Endeavour (crater)

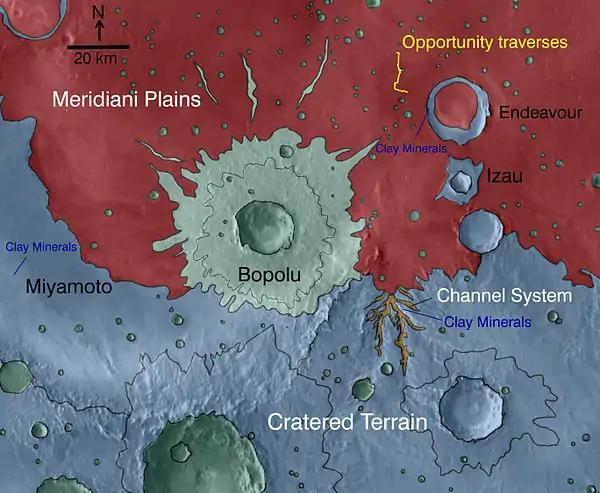
Colored for minerals. "Opportunity" traverse is dated to 2010 while it was still on its way to Endeavour. The coloring is based on geological information as observed by the Mars Reconnaissance Orbiter CRISM instrument

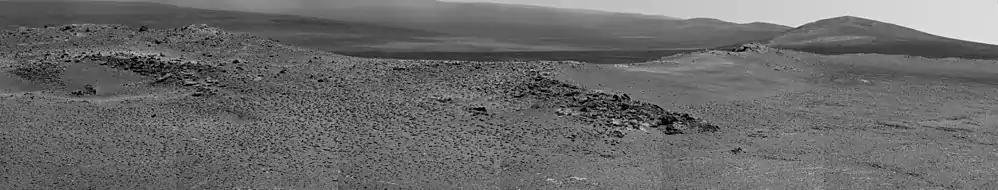

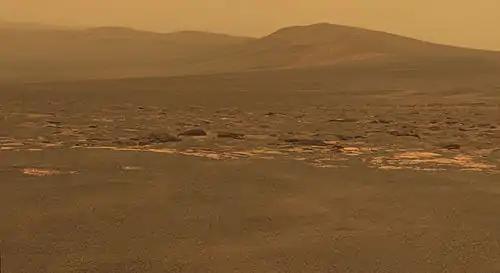
Western rim of the crater as seen from Cape York looking south, with the first ridge being Solander Point

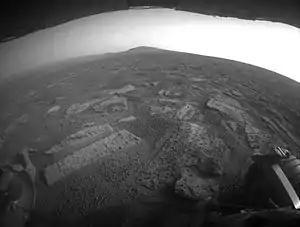
Hazcam image of Botany Bay and Solander Point (2013)

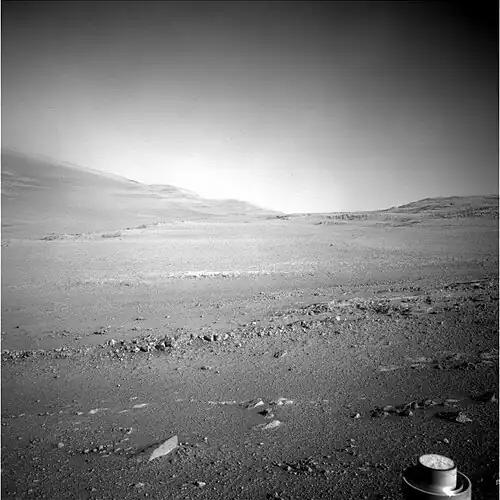
MER-B NavCam image Sol 4959 Start of January 2018, looking along the rim of Endeavour south of the gully (P.V.)

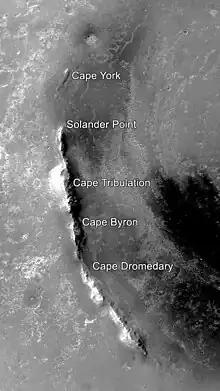
Annotated map various locations on Endeavour's western rim

The next rim section proceeding counter-clockwise around the crater is Batavia, on the southern end of the whole crater but East of Torres Strait